Lighting design

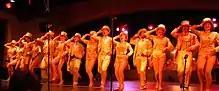
The Broadway musical "A Chorus Line" was lit using conventional lighting instruments.

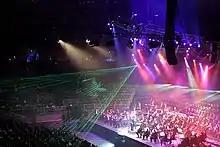
Lighting at the 2005 Classical Spectacular Concert

In theatre, a lighting designer (or LD) works with the director, choreographer, set designer, costume designer, and sound designer to create the lighting, atmosphere, and time of day for the production in response to the text while keeping in mind issues of visibility, safety, and cost. The LD also works closely with the stage manager or show control programming, if show control systems are used in that production. Outside stage lighting, the job of a lighting designer can be much more diverse, and they can be found working on rock and pop tours, corporate launches, art installations, or lighting effects at sporting events.